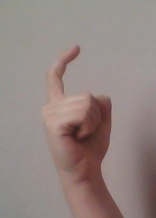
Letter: ra